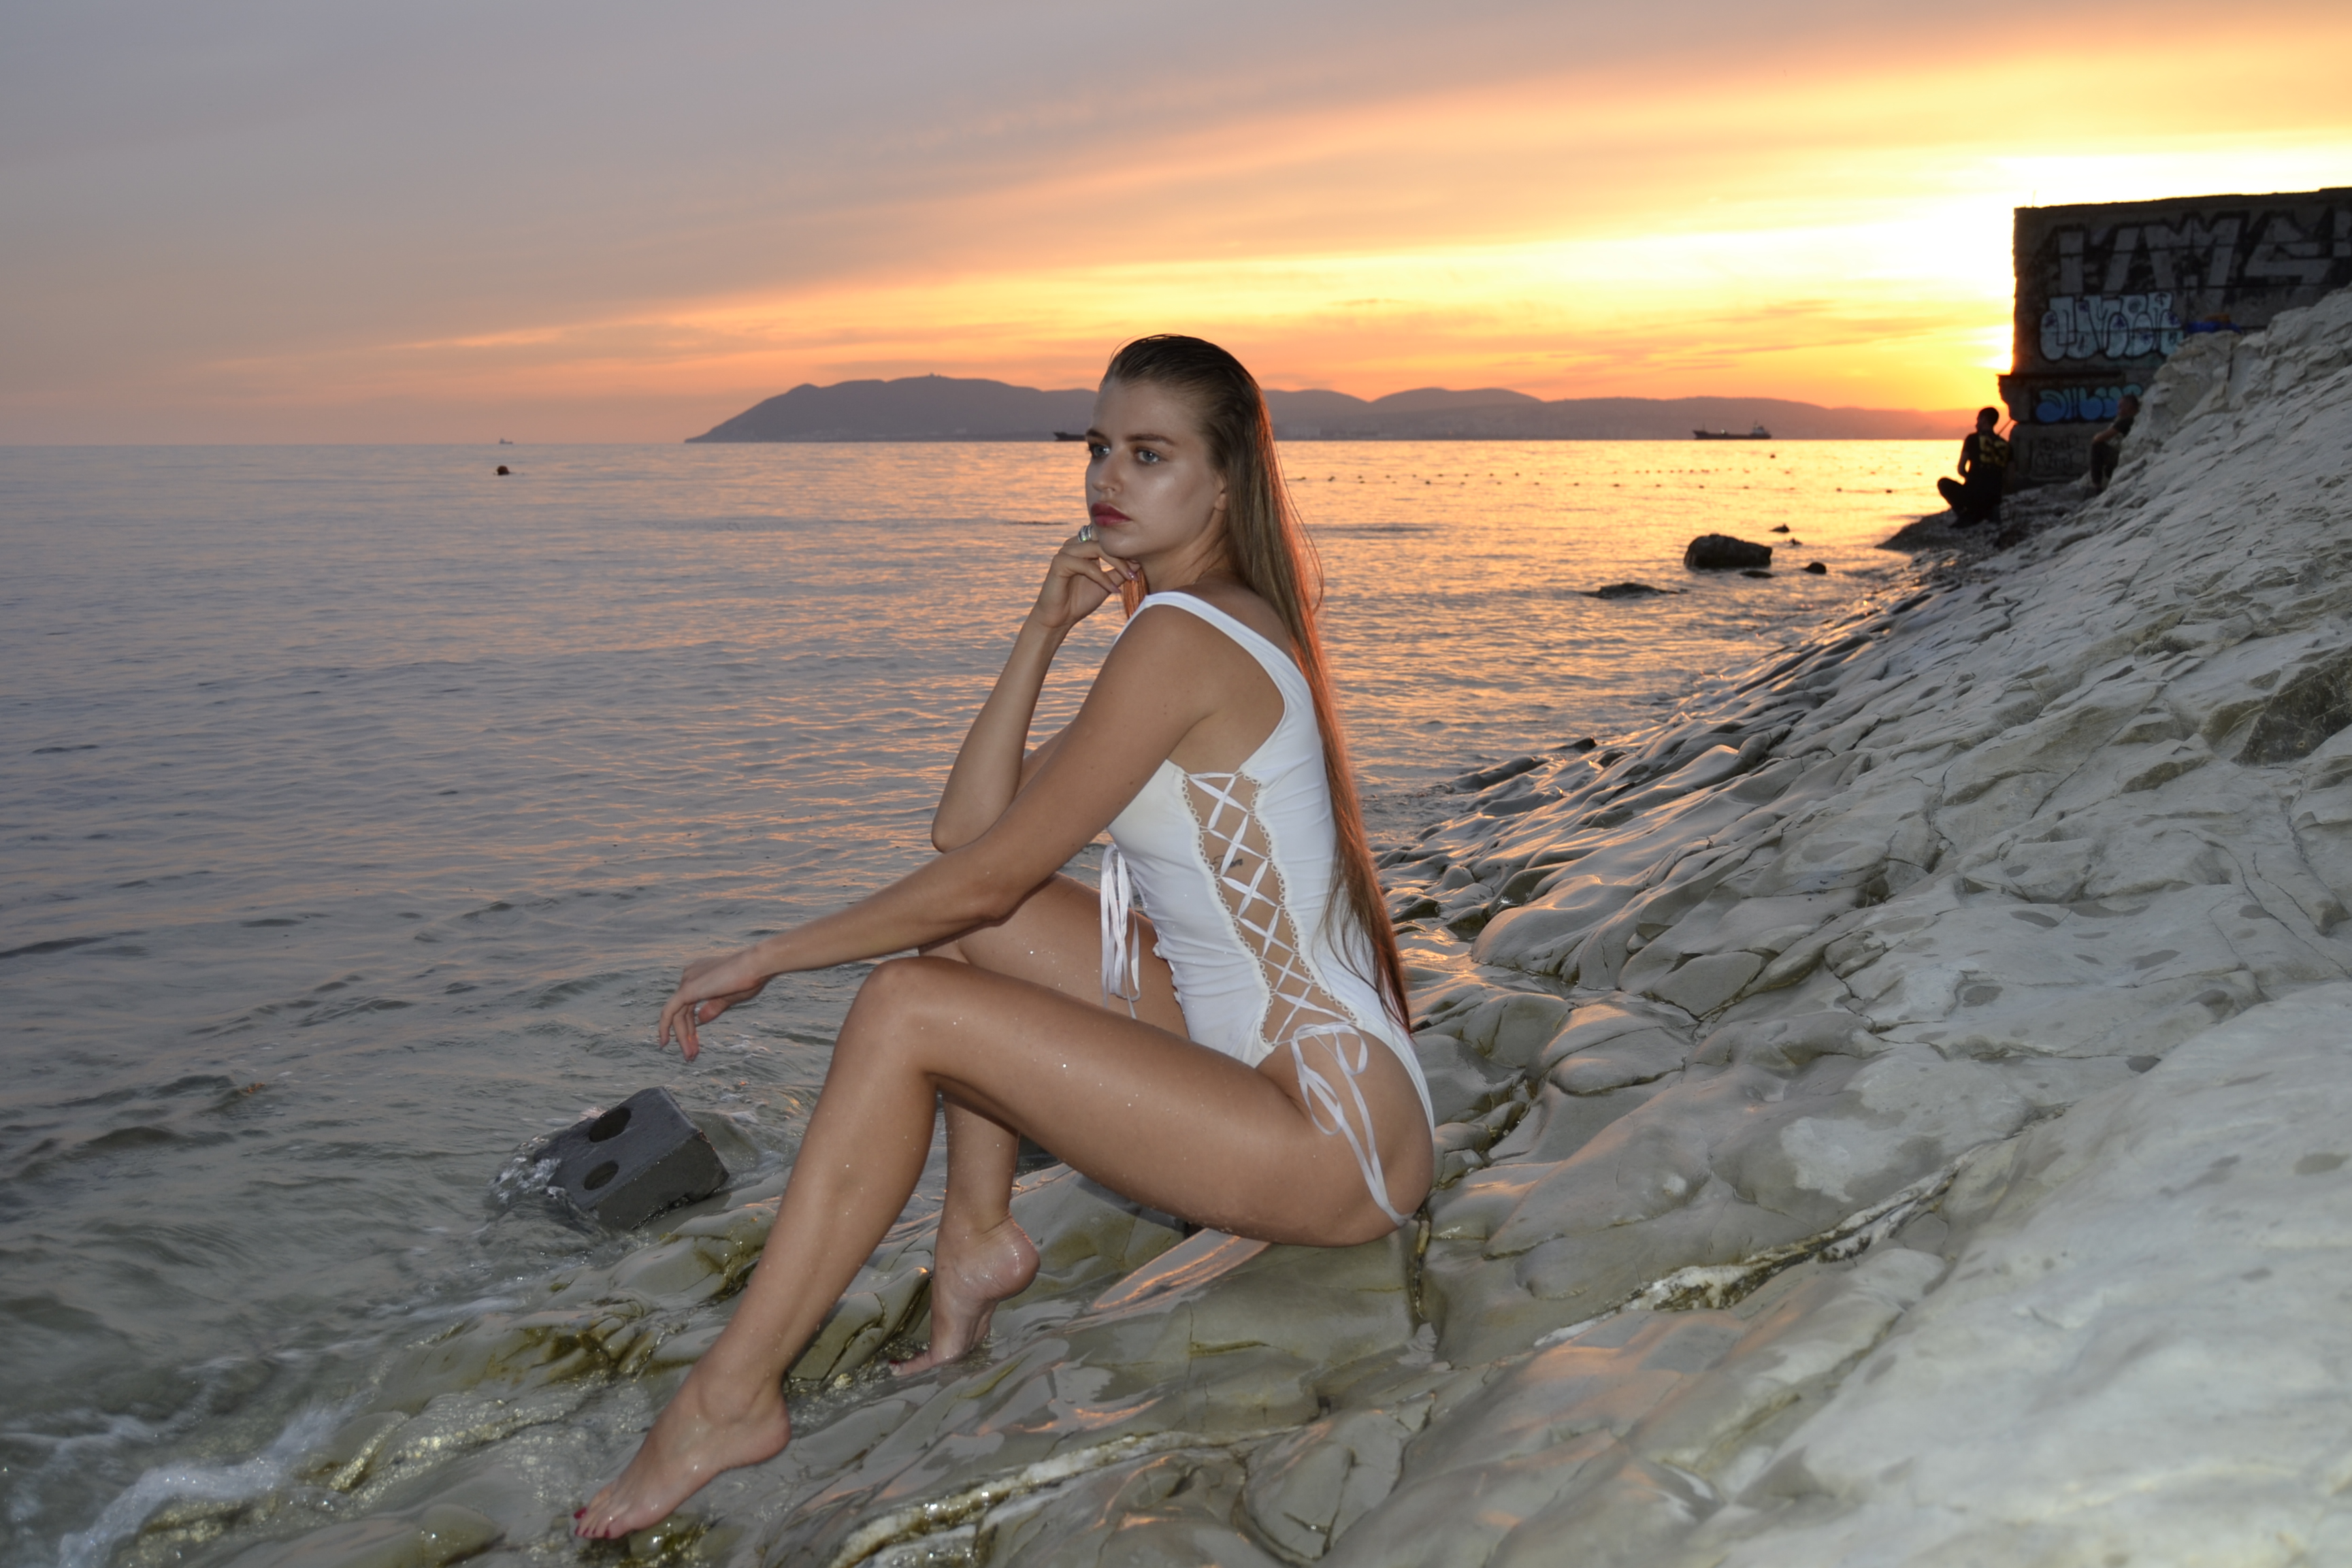
girl, sun, sea, photograph, beauty, bikini, long hair, leg, beach, lady, model, ocean, summer, human leg, fashion, vacation, coast, fun, photography, photo shoot, shore, blond, swimwear, thigh, brown hair, sitting, black hair, coastal and oceanic landforms, sunlight, horizon, lingerie, sand, foot, sunset, happy, flash photography, evening, barefoot